Plant density

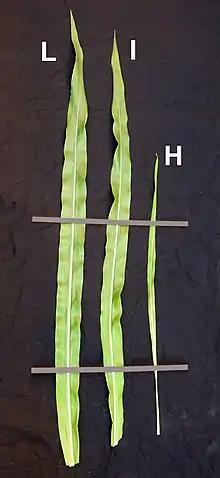
Leaf size of the largest full-grown leaf of Maize plants grown at a low (L), intermediate (I), and high (H) plant density.

Experiments with herbaceous plants have been carried out with extremely high densities (up to 80,000 plants per square meter). At such high densities, these plants will start to compete soon after germination, and eventually a large number of those individuals (up to 95%) will die. In agriculture, farmers avoid these very high densities as they do not contribute to seed yield. The optimal densities vary based on desired plant size, location and a variety of environmental factors and range from 30,000 to 90,000 plants per Hectare for Maize to 40 to 872 plants per square meter (400,000 - 8,720,000 per Hectare) for Winter Wheat. In forestry, normal densities are less than 0.1 plants per square meter.